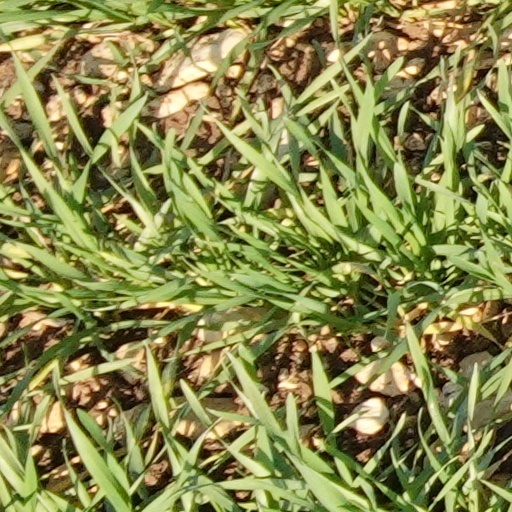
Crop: wheat